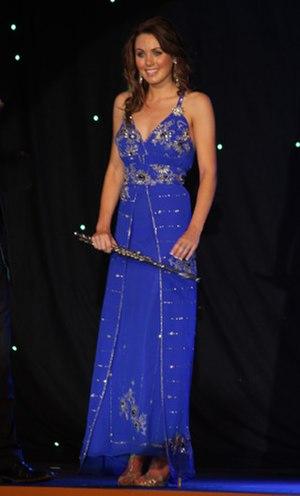
Miss Irlande est un concours de beauté national qui se tient annuellement en Irlande, et dont le but est l'élection de la plus belle femme d'Irlande. L'élue porte, une année durant, le titre de « Miss Irlande ». Les gagnantes du concours représentent officiellement l'Irlande au concours de Miss Monde. L'une d'elles, Rosanna Davison, fut élue « Miss Monde » en 2003. Certaines Miss Irlande, dont Roberta Brown et Siobhan McClaffey, ont également concouru au concours international de Miss Univers.